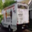
Label: truck